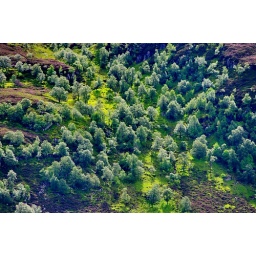
Ecosse, Scotland, on the B862 road in the mountains above the Loch Ness 6